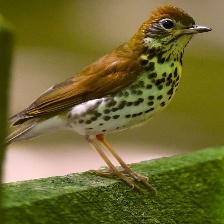
Species: WOOD THRUSH
Scientific name: HYLOCICHLA MUSTELINA